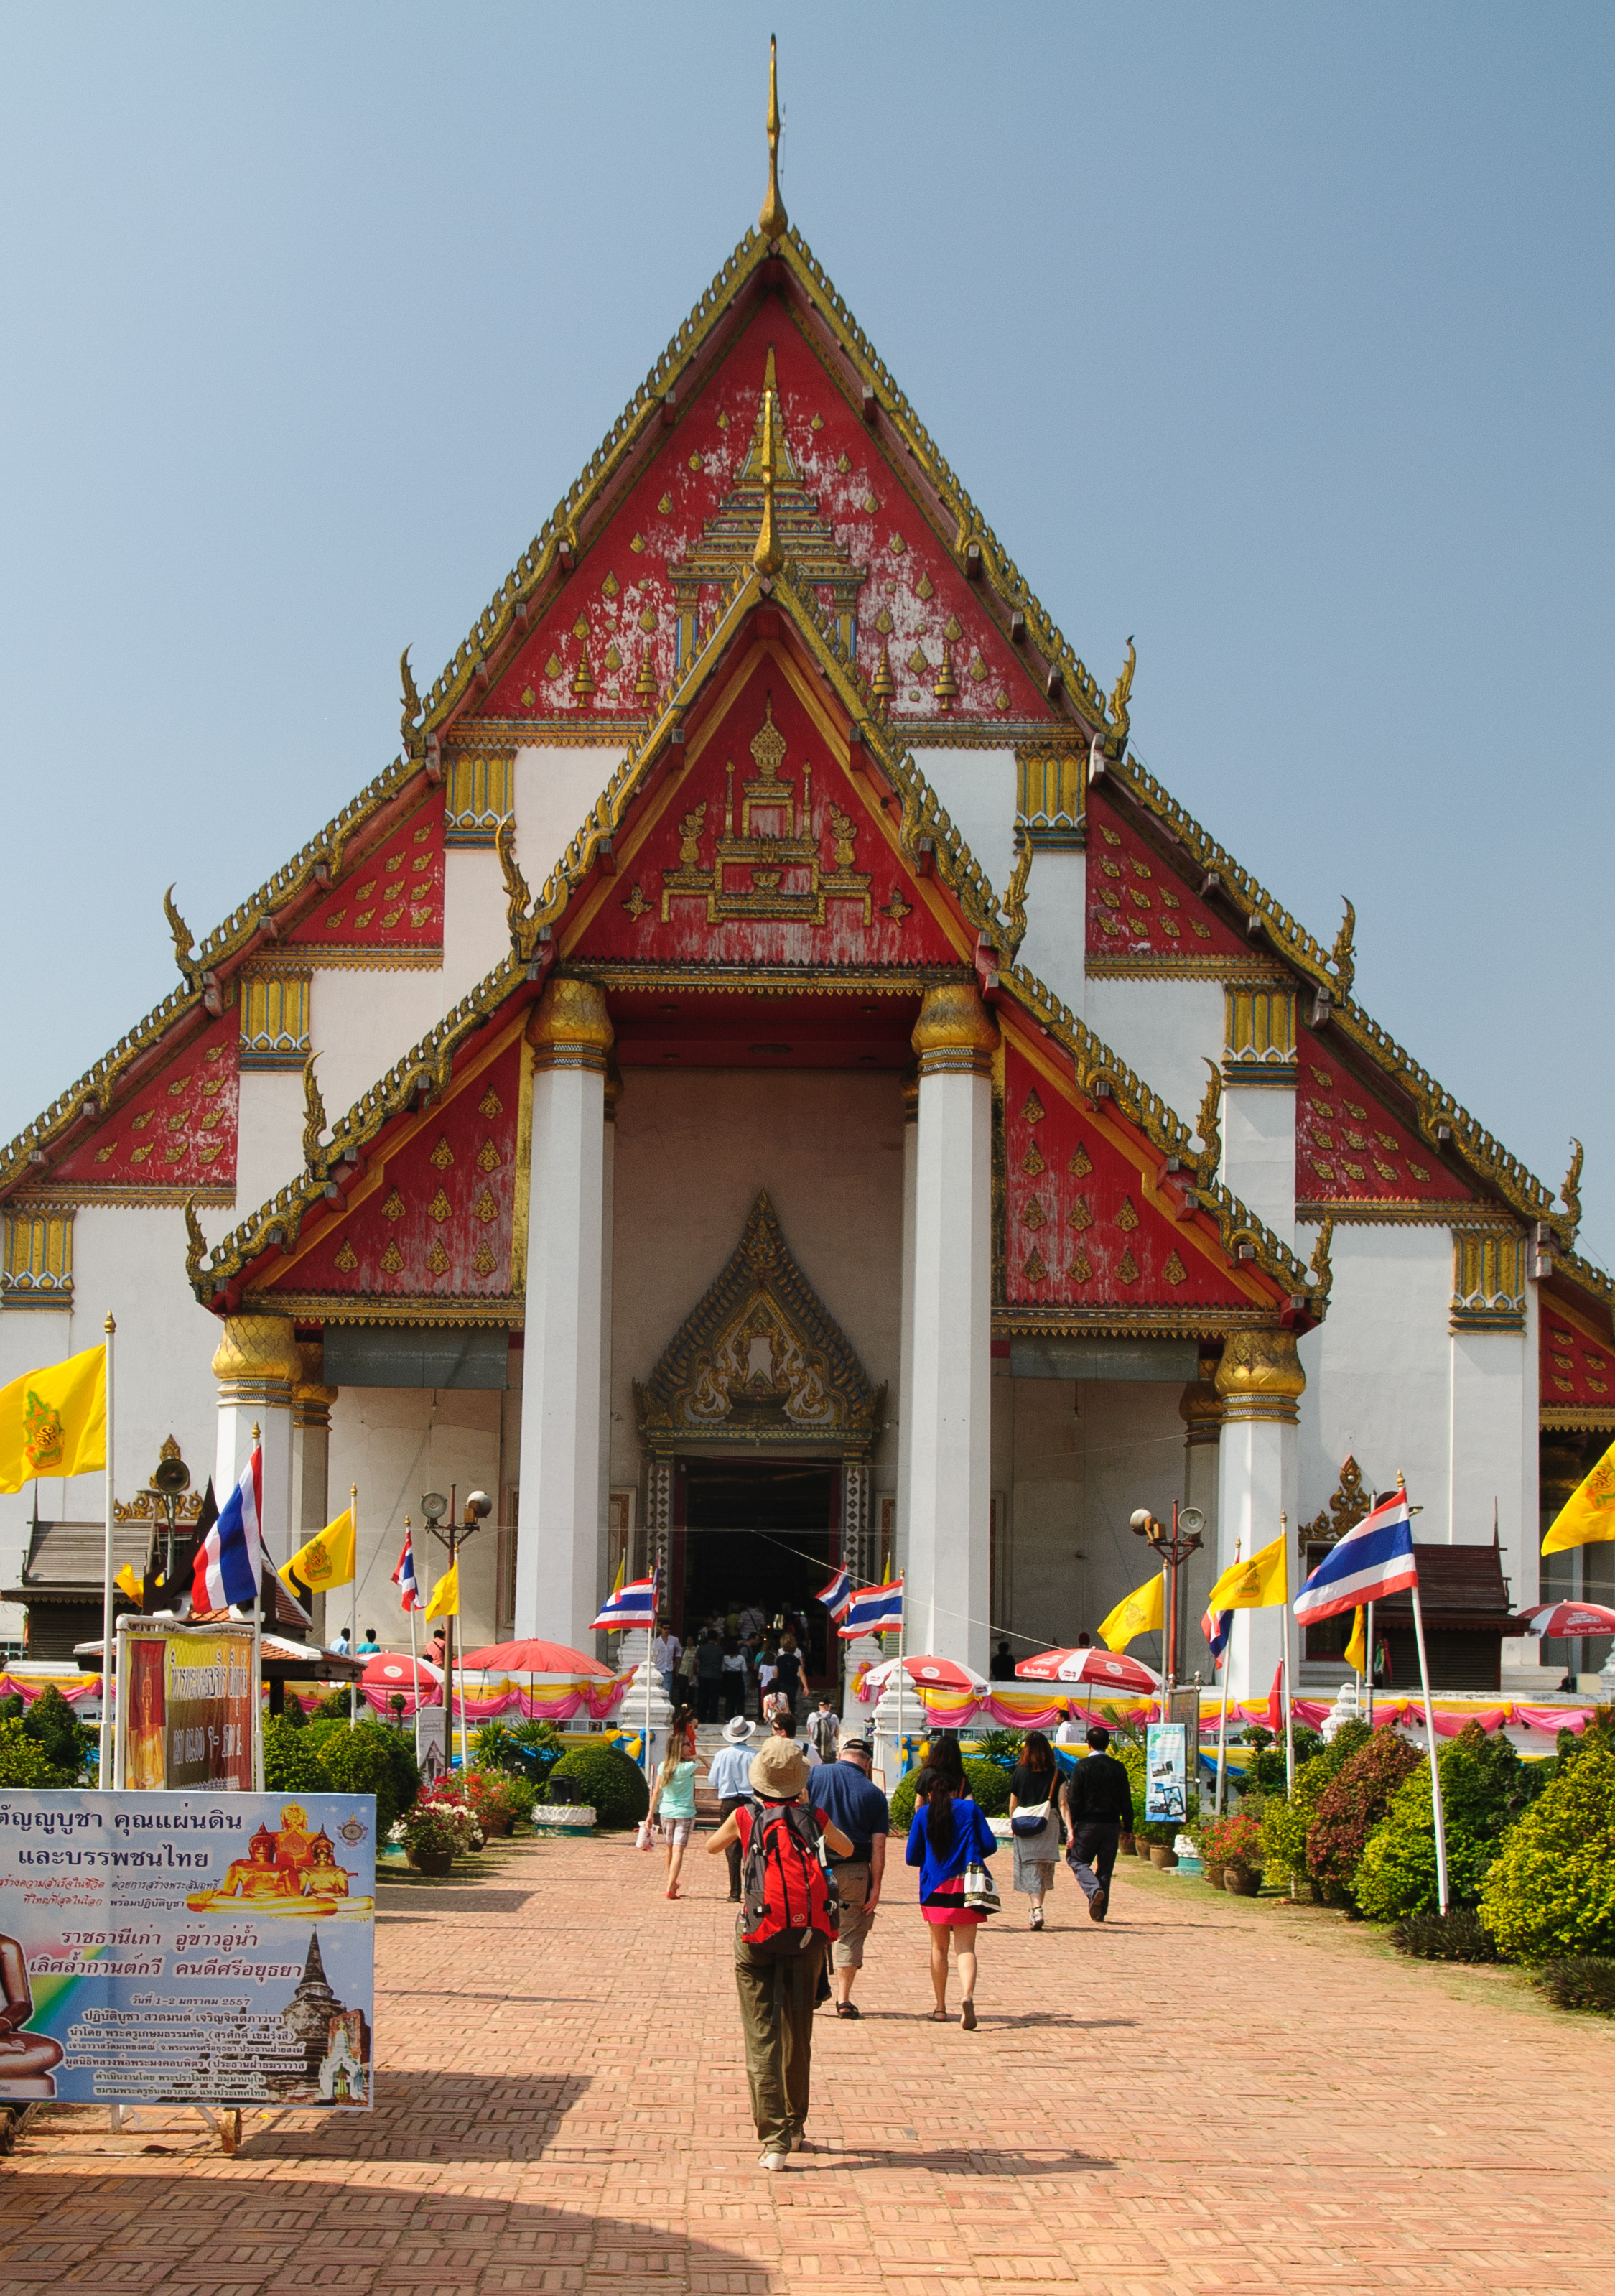
building, travel, nikon, tourism, place of worship, thailand, temple, shrine, wat, d300, thailandia, phranakhonsiayutthaya, hindu temple